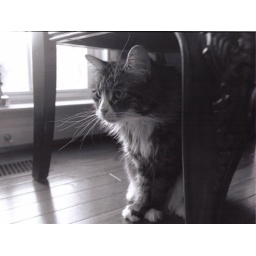
black and white photo of my cat chloe in the study. an exercise in natural lighting.